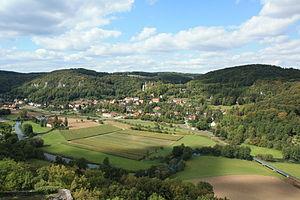
Wiesenttal est une commune de Bavière, située dans l'arrondissement de Forchheim, dans le district de Haute-Franconie.